Transport in Greater Kuala Lumpur

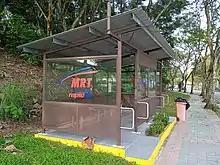
Bus stops in Selangor

The Kuala Lumpur Mini Bus service is one of the oldest bus services in Malaysia and commenced operation in 1975. The Klang Valley's bus service was rather poor compared to other cities around the world before the bus network revamp, resulting in only 16% of the total population in Klang Valley using public transport.